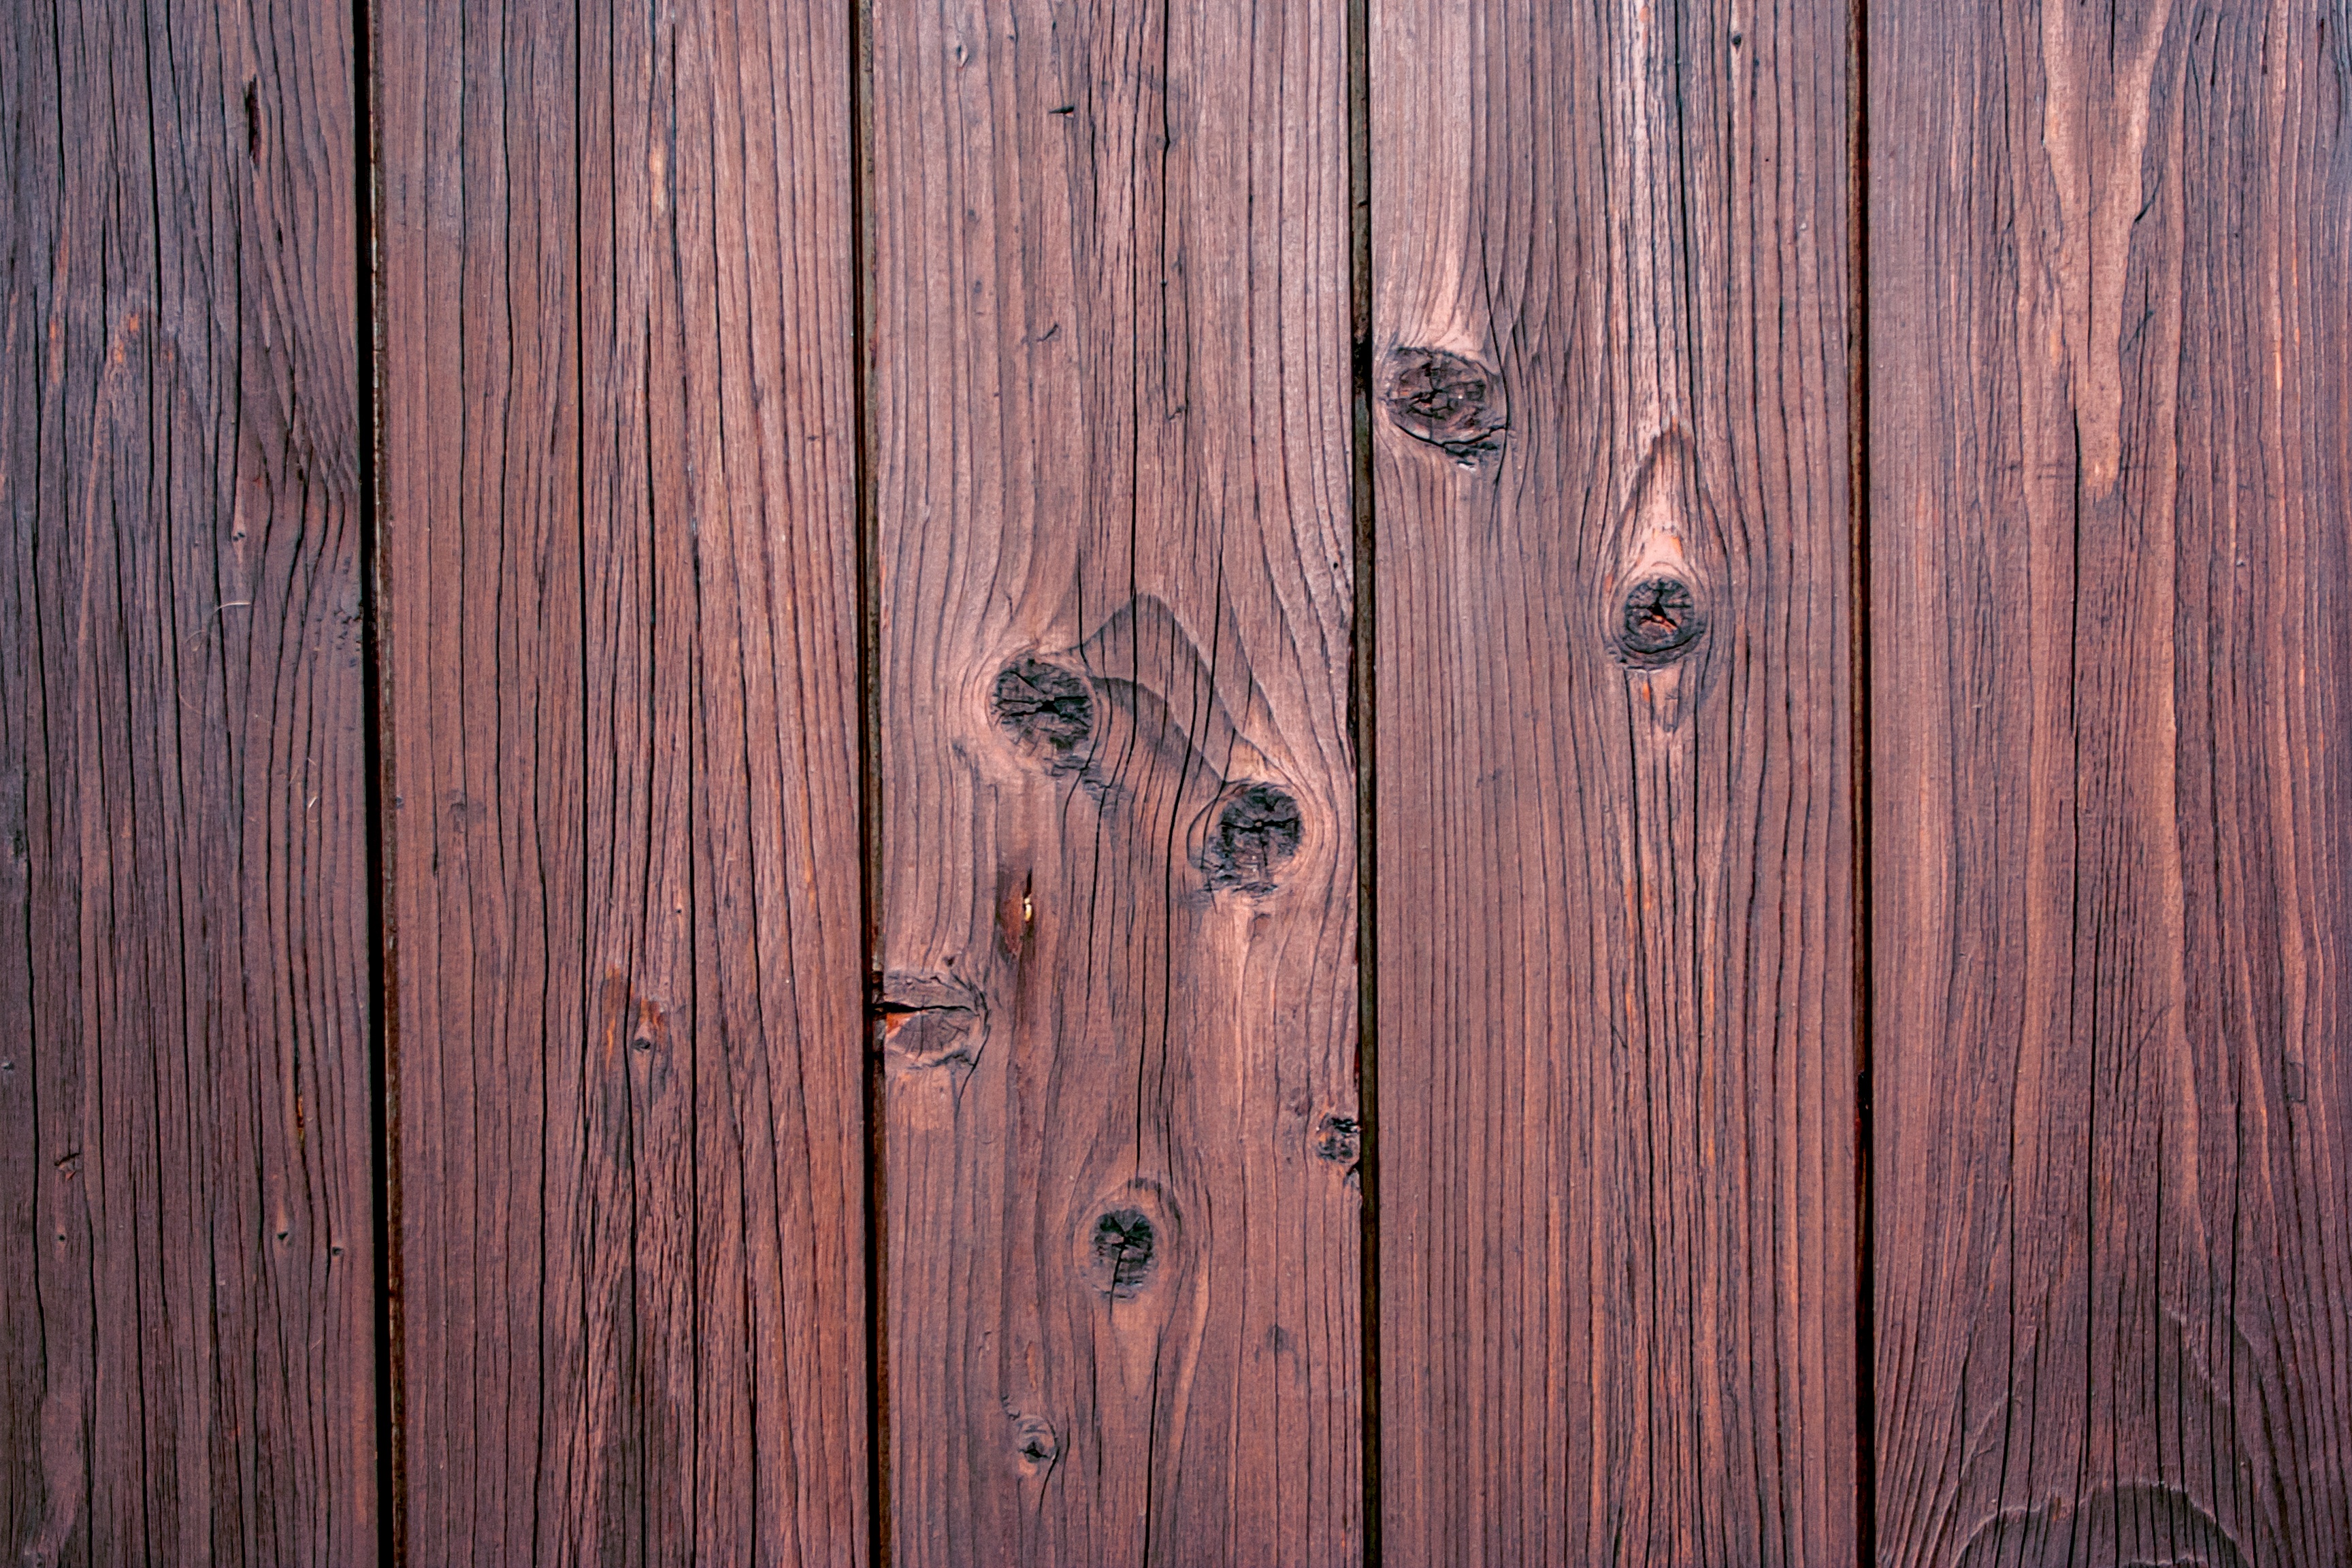
tree, nature, board, wood, grain, texture, plank, floor, old, wall, pattern, door, goal, background, hardwood, boards, wooden wall, flooring, wood flooring, laminate flooring, wood stain